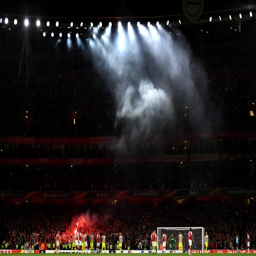
smoke from the flares let off by the fans , swirls around emirate .